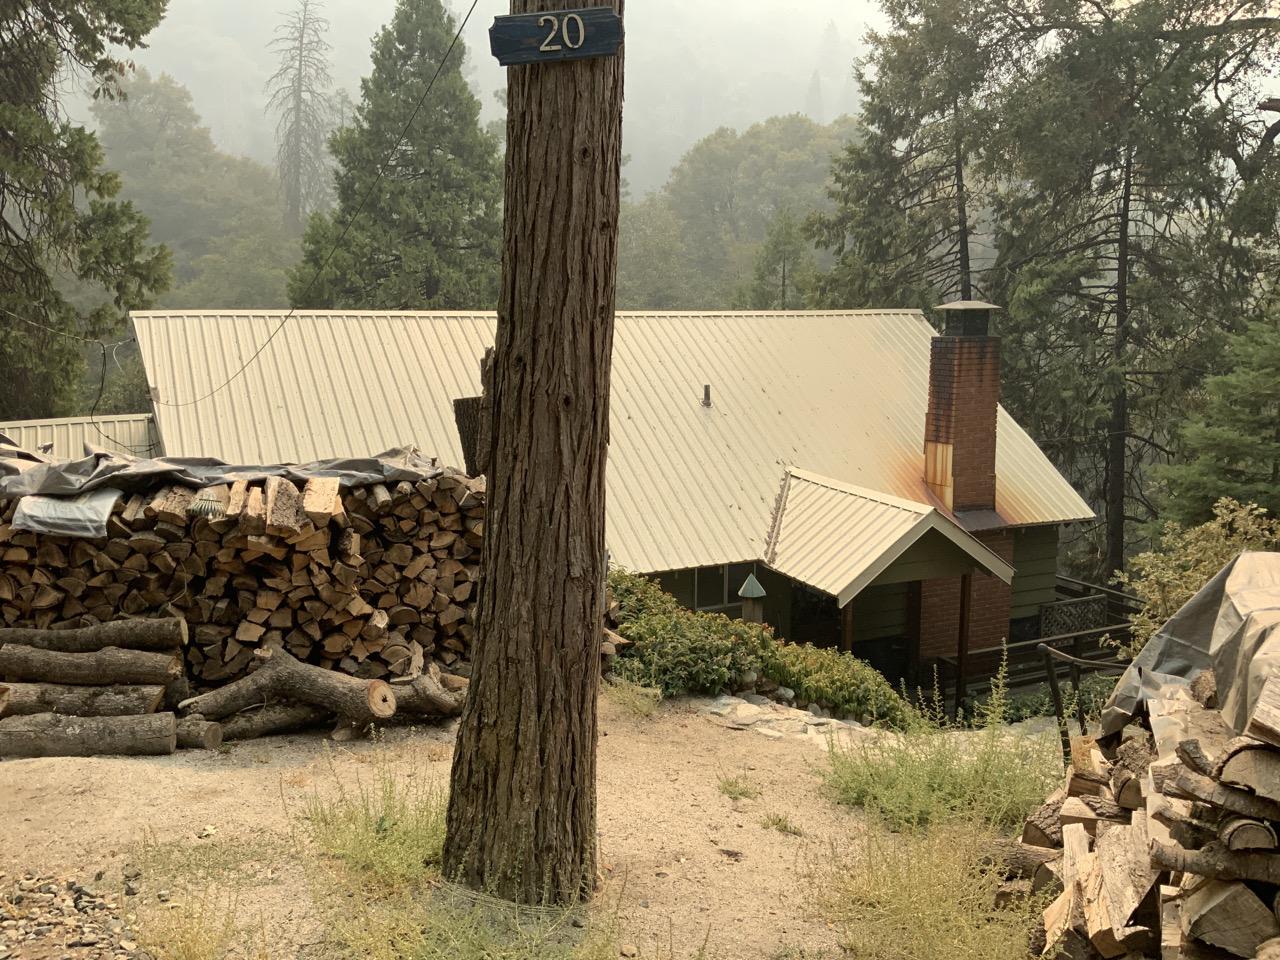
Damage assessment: no_damage